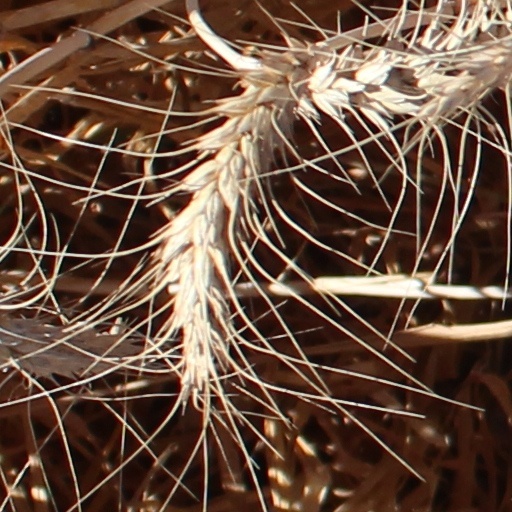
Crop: wheat